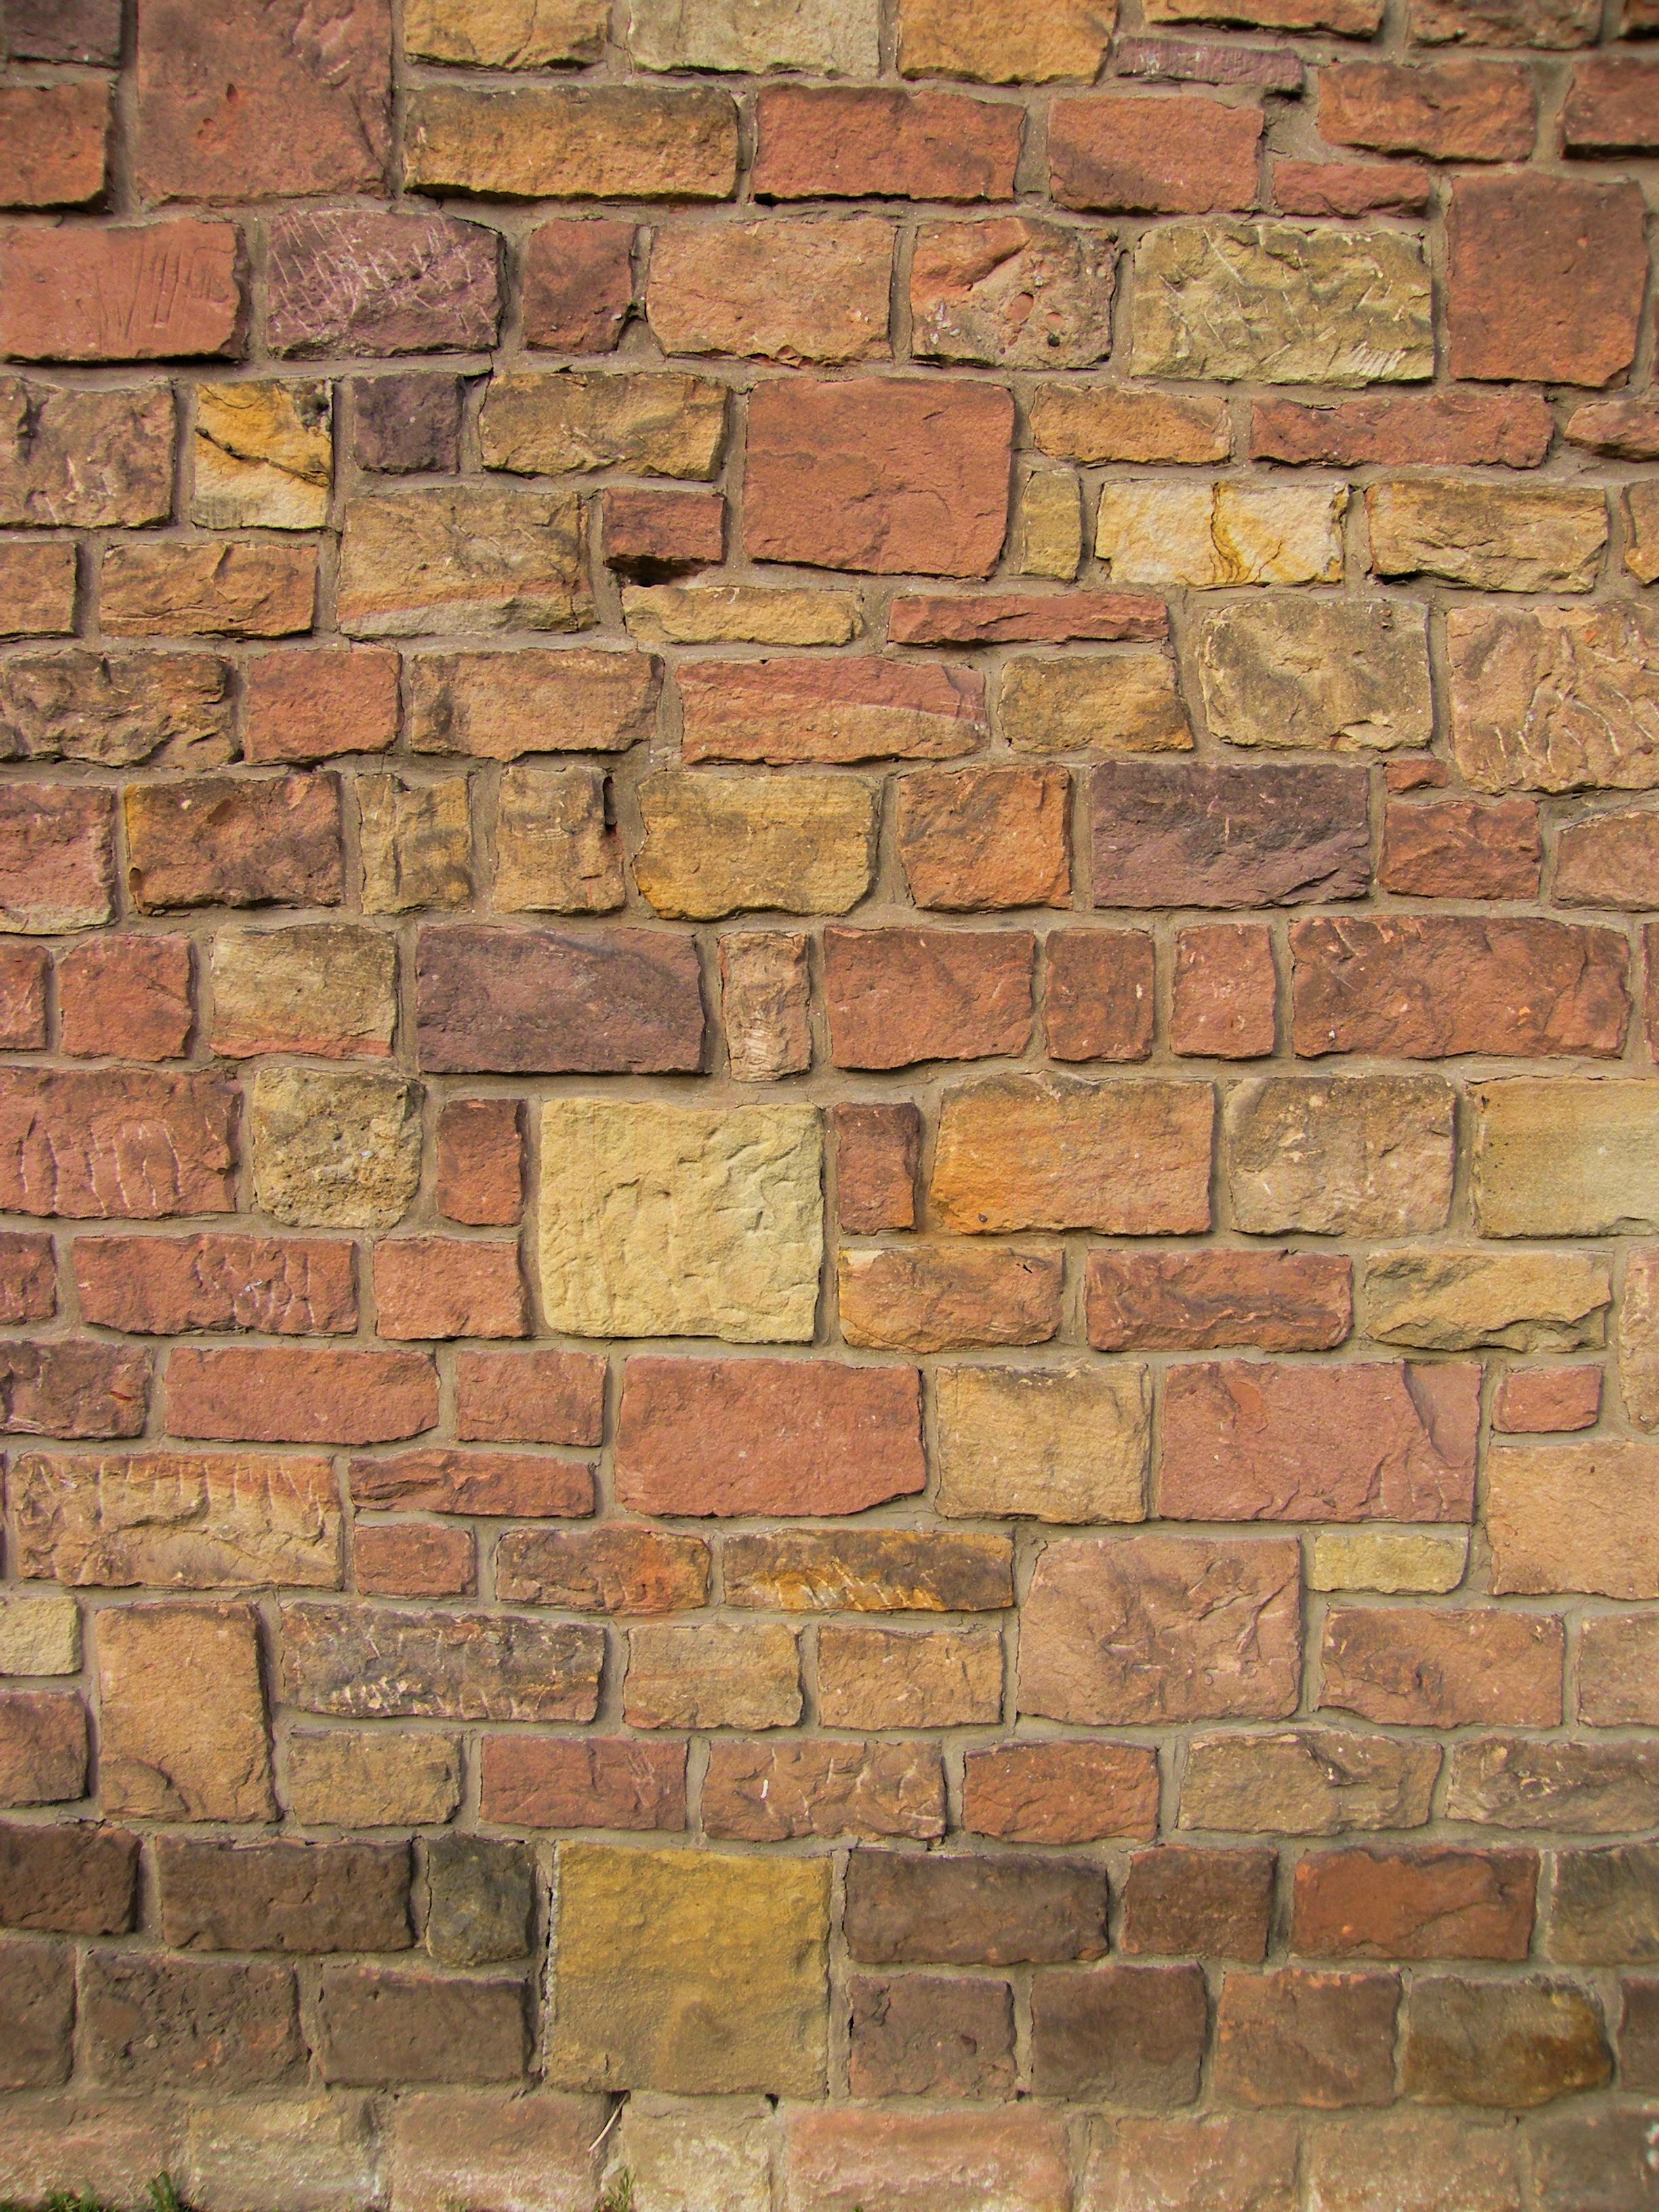
structure, texture, floor, wall, stone wall, brick, material, brick wall, background, wallpaper, brickwork, natural stone, sand stone, flooring